Fullmetal Alchemist

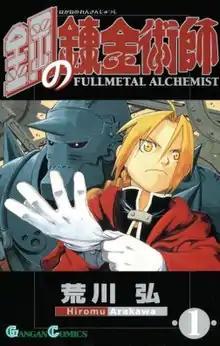
First volume cover, featuring siblings Edward (right) and Alphonse Elric (left)

is a Japanese manga series written and illustrated by Hiromu Arakawa. It was serialized in Square Enix's manga anthology magazine "Monthly Shōnen Gangan" between July 2001 and June 2010; the publisher later collected the individual chapters in 27 volumes. Set in a fictional universe in which alchemy is a widely practiced science, the series follows the journey of two alchemist brothers, Edward and Alphonse Elric, as they search for the philosopher's stone to restore their bodies after a failed attempt to bring their mother back to life using alchemy. The steampunk world of "Fullmetal Alchemist" is primarily styled after the European Industrial Revolution.